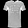
Label: T - shirt / top